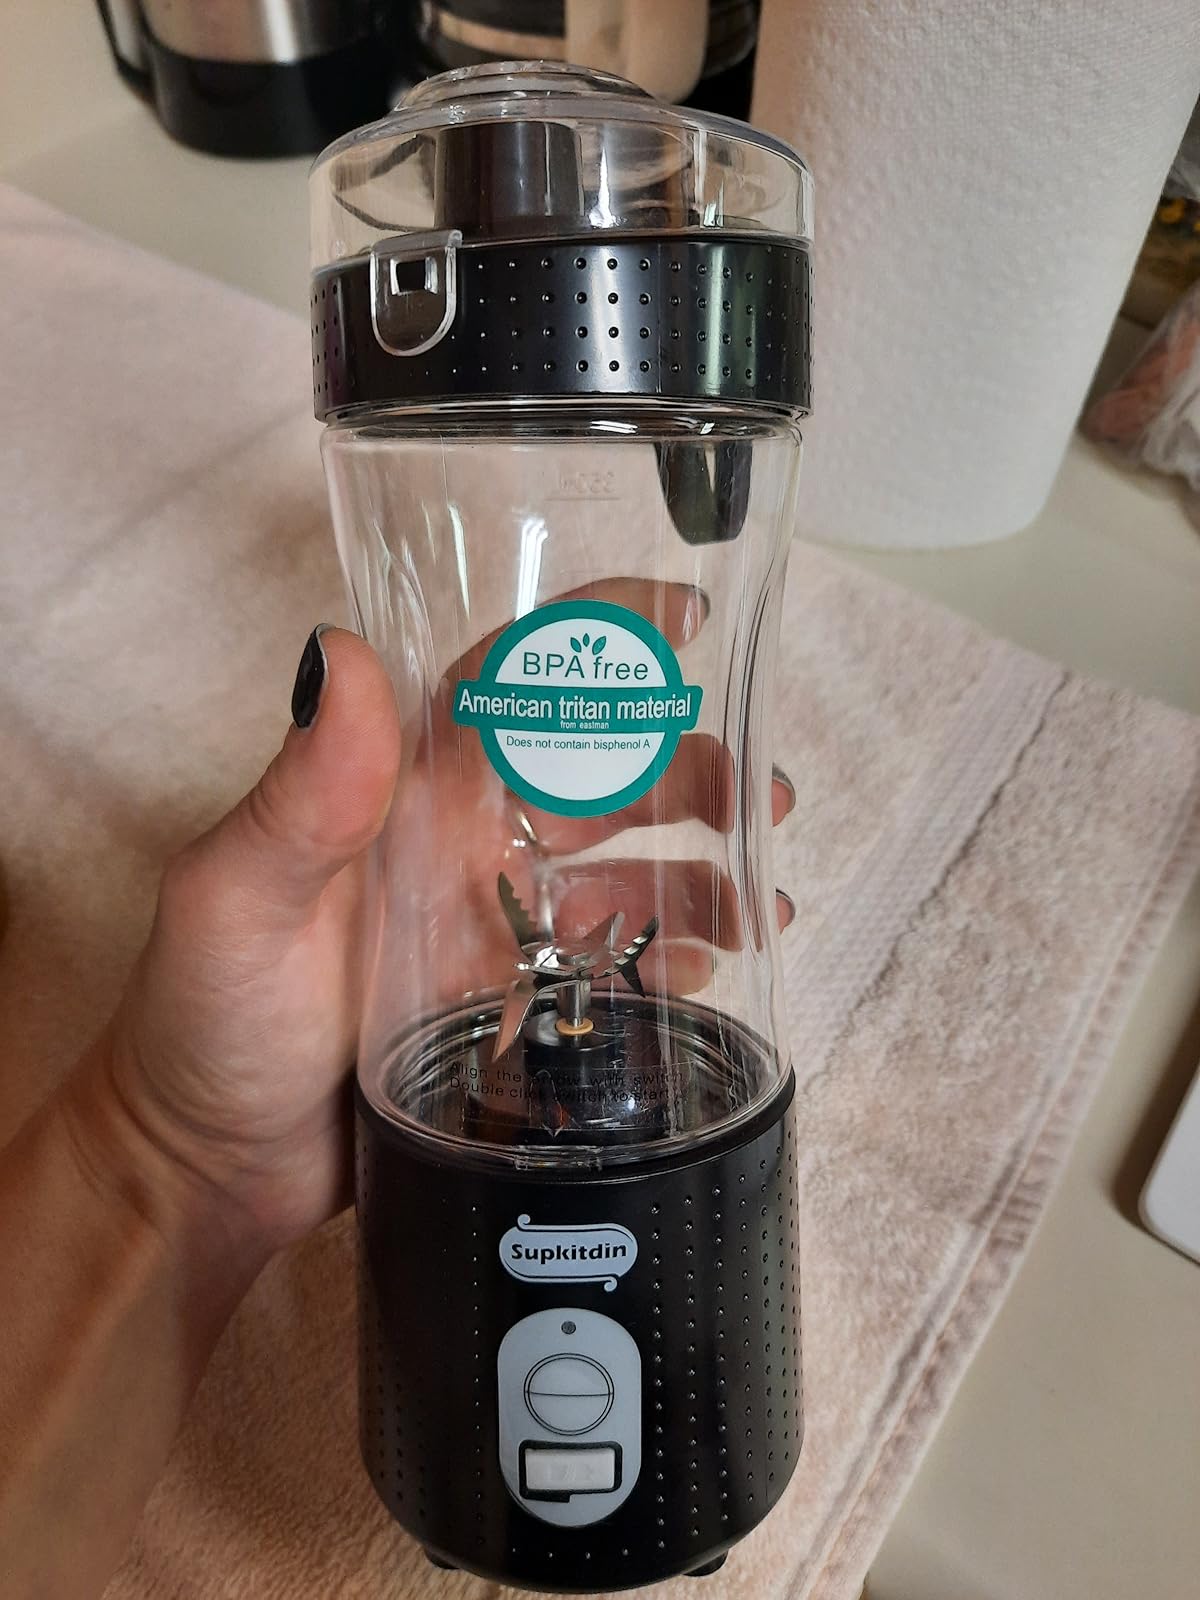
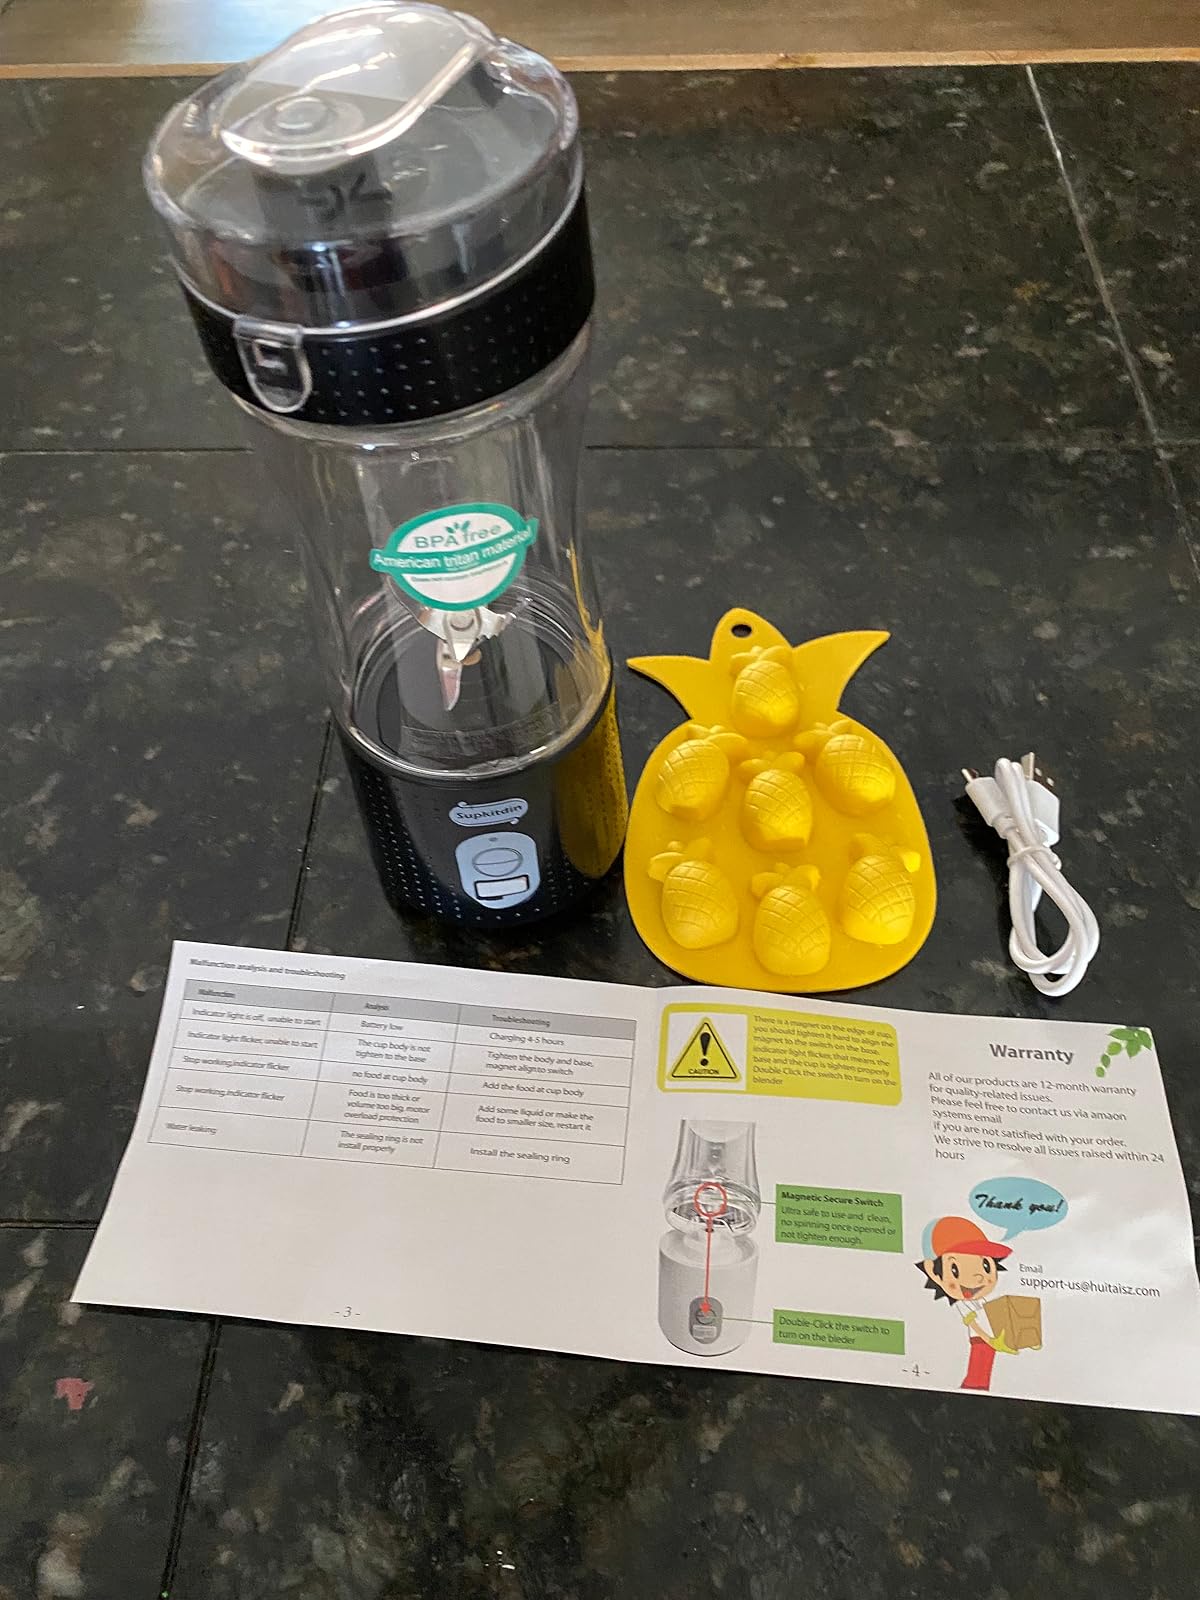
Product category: items_blender
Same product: yes